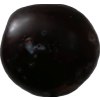
Label: plum